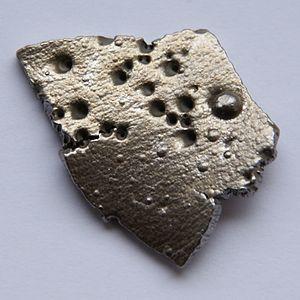
Le cobalt est l'élément chimique de numéro atomique 27, de symbole Co.